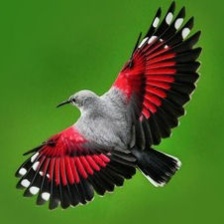
Species: WALL CREAPER
Scientific name: TICHODROMA MURARIA